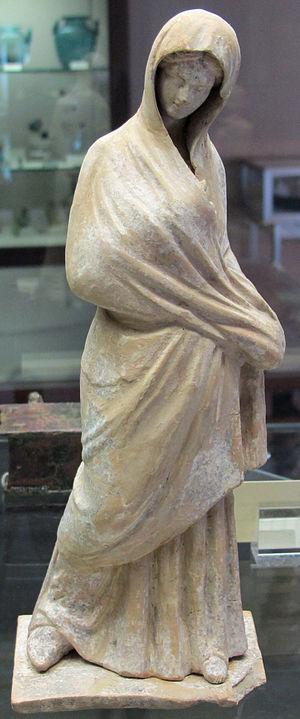
Le voile est un vêtement traditionnel ou religieux destiné généralement à masquer tout ou partie du corps et parfois du visage d'une femme.